Griswold v. Connecticut

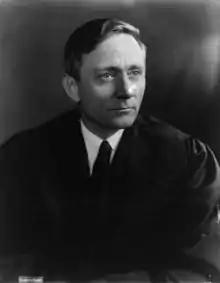
Justice William O. Douglas, the author of the majority opinion in "Griswold"

Seven justices formed the majority and joined an opinion written by justice William O. Douglas. The Court held that the U.S. Constitution protects "marital privacy" as a fundamental constitutional right, but it rejected the notion it needed to identify only a singular source for the right in the Constitution's text. The Court rejected the Due Process Clause of the Fifth and Fourteenth Amendments to the U.S. Constitution as the source of the marital privacy right, because at the time the Court still formally rejected the doctrine of substantive due process due to its association with the 1905 decision "Lochner v. New York", and with economic problems, business affairs and social conditions rather than the intimate relationships of married persons and their physicians.